History of Ethiopia

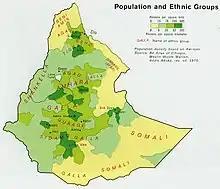

Ethiopia was never colonized by a European power, however it was briefly military occupied by Italy in 1936 (see below); however, several colonial powers had interests and designs on Ethiopia in the context of the 19th-century "Scramble for Africa."